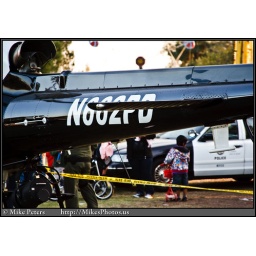
LAPD A-Star N662PD in the new black and white paint scheme @ San Fernando Valley Childrens Day